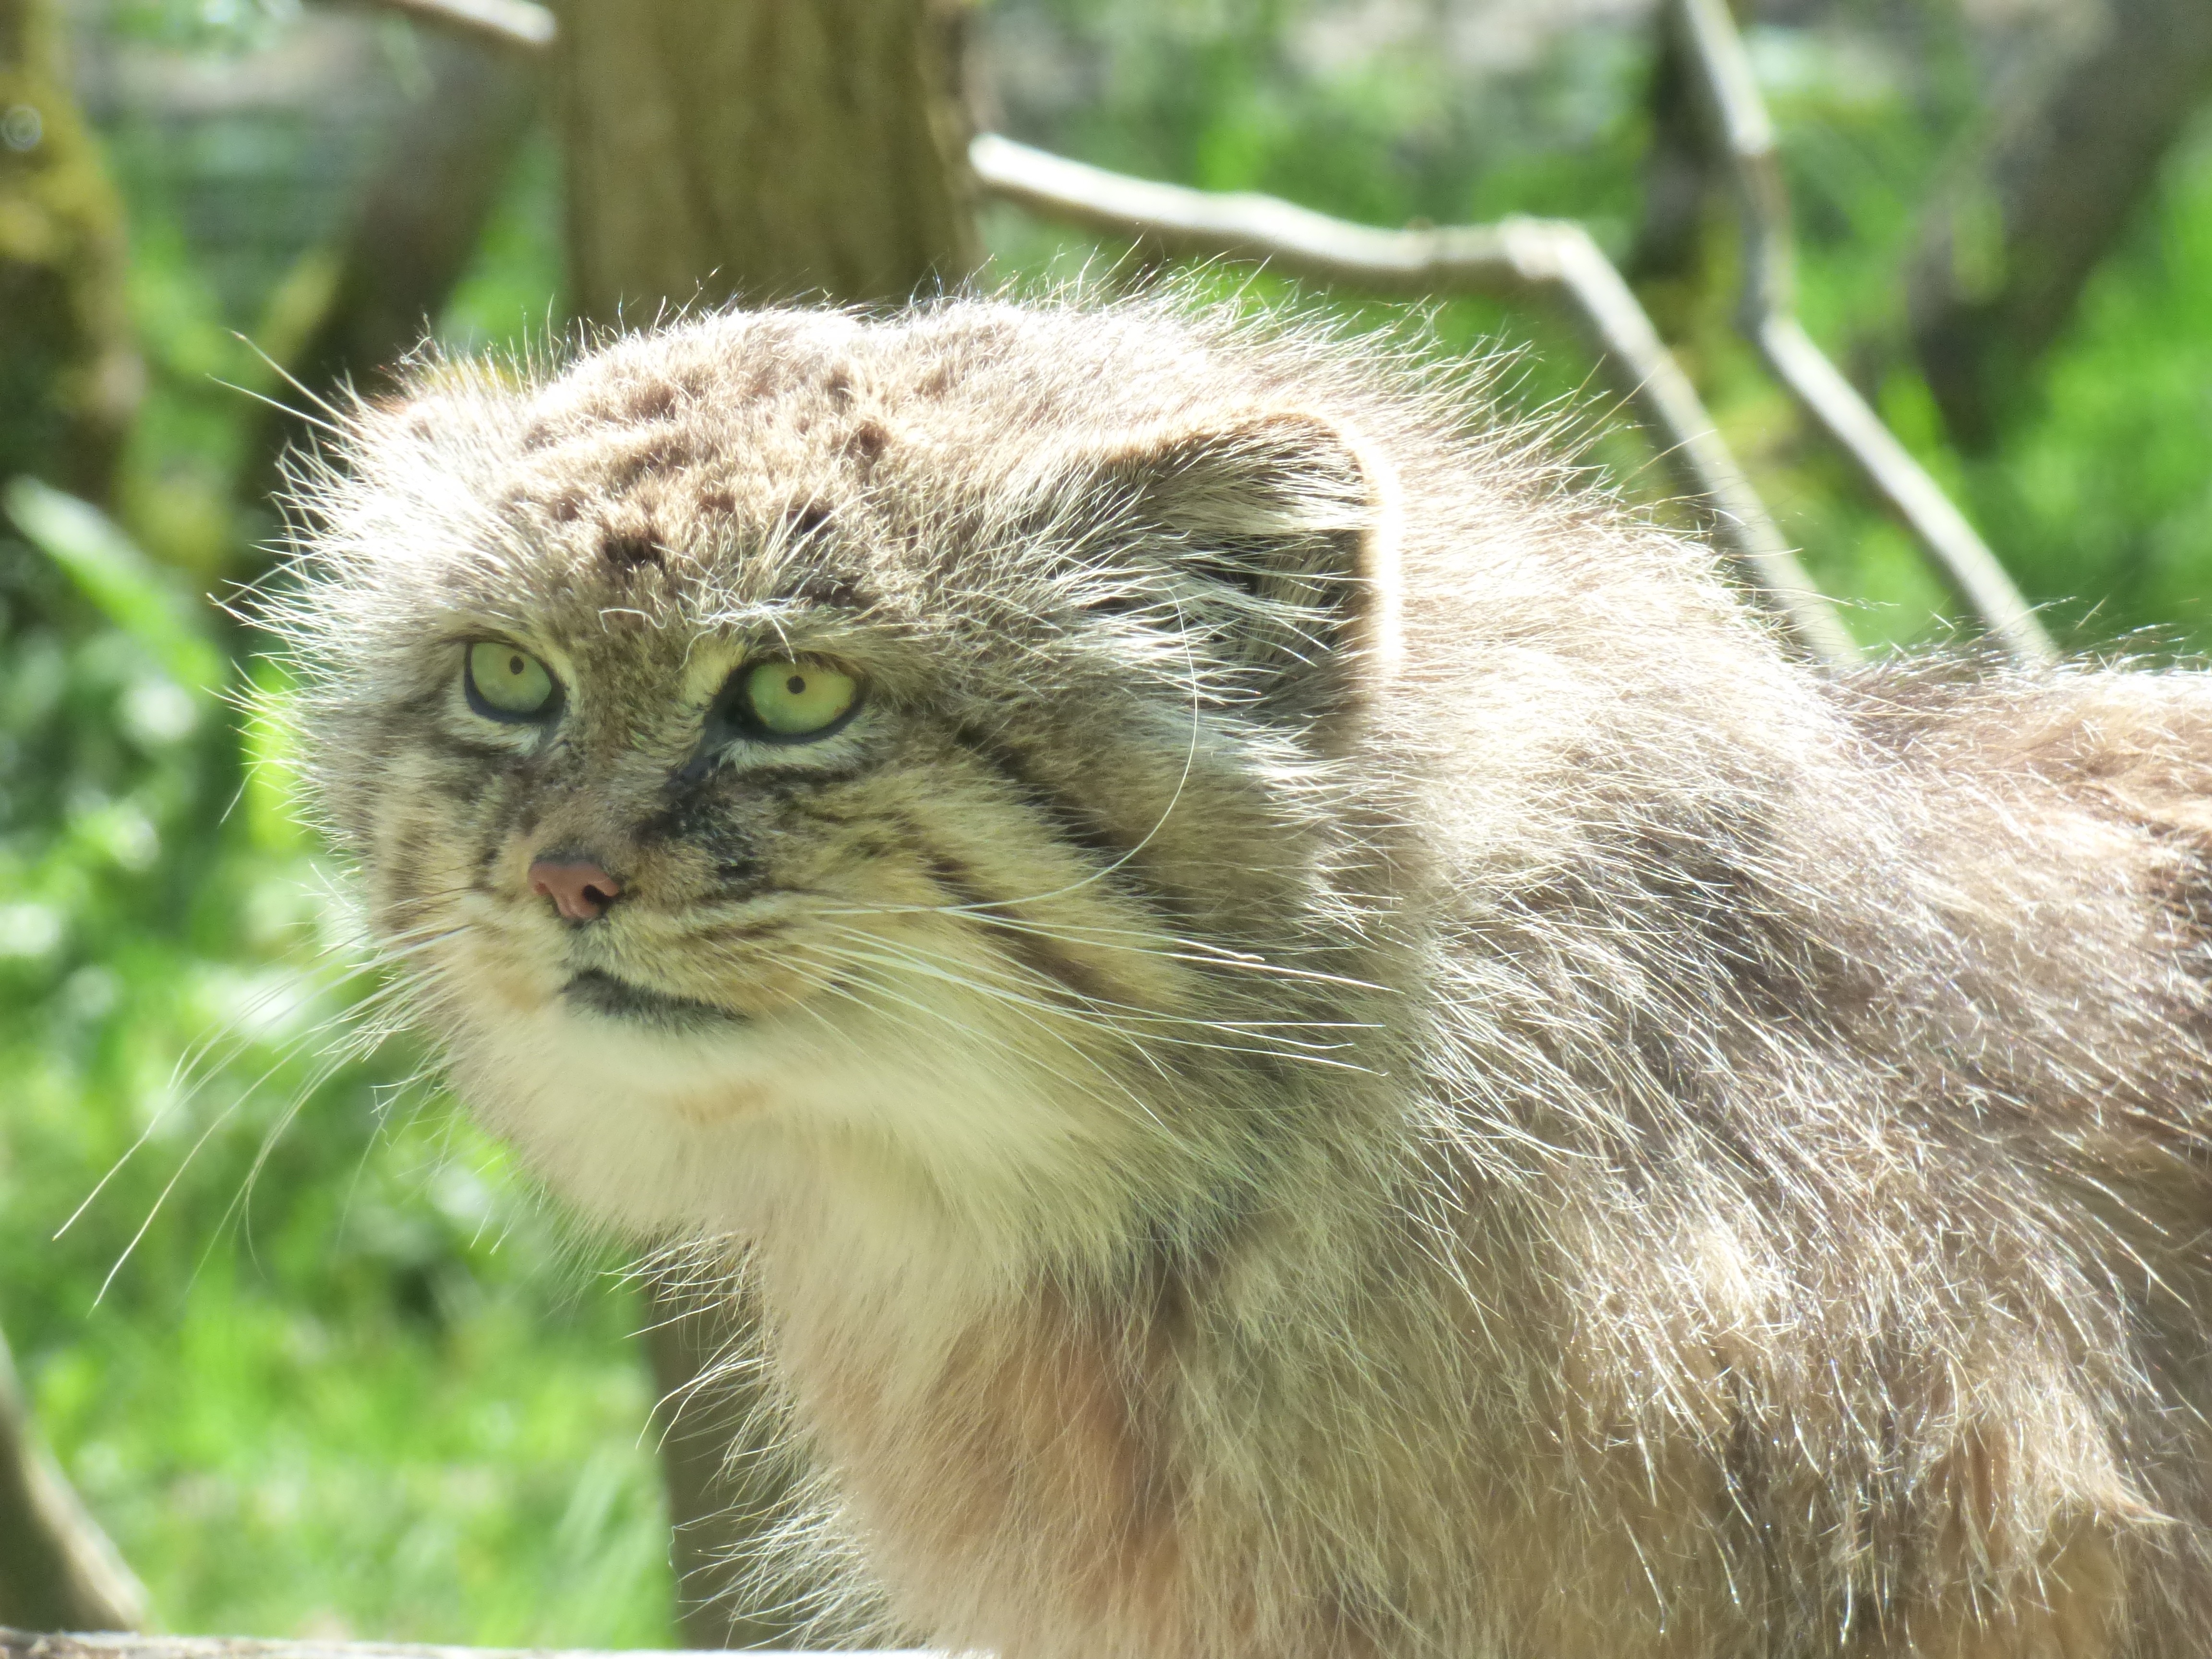
wildlife, zoo, cat, feline, mammal, fauna, whiskers, vertebrate, wild cat, park felines, nesles, small to medium sized cats, cat like mammal, manul